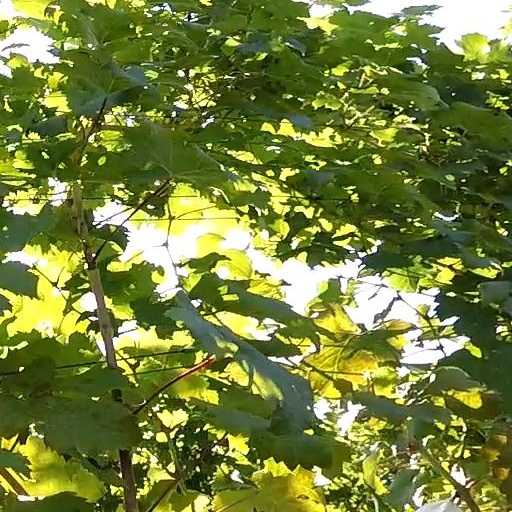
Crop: grape